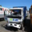
Label: truck